Jan Karol Opaliński

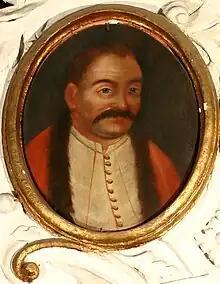
Jan Karol Opaliński in Sierakow Church

Jan Karol Opaliński (1642 – 26 March 1695), known as Henri Opaliński in France, was a Polish starost and kasztelan of Poznań. He was the son of Krzysztof Opaliński and Teresa Konstancya Czarnkowska.